(612911) 2004 XR190

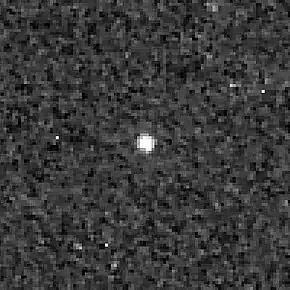
Hubble Space Telescope image of , taken in October 2010

, informally nicknamed Buffy, is a trans-Neptunian object, classified as both a scattered disc object and a detached object, located in the outermost region of the Solar System. It was first observed on 11 December 2004, by astronomers with the Canada–France Ecliptic Plane Survey at the Mauna Kea Observatories, Hawaii, United States. It is the largest known highly inclined (> 45°) object. With a perihelion of 51 AU, it belongs to a small and poorly understood group of very distant objects with moderate eccentricities.